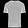
Label: T - shirt / top